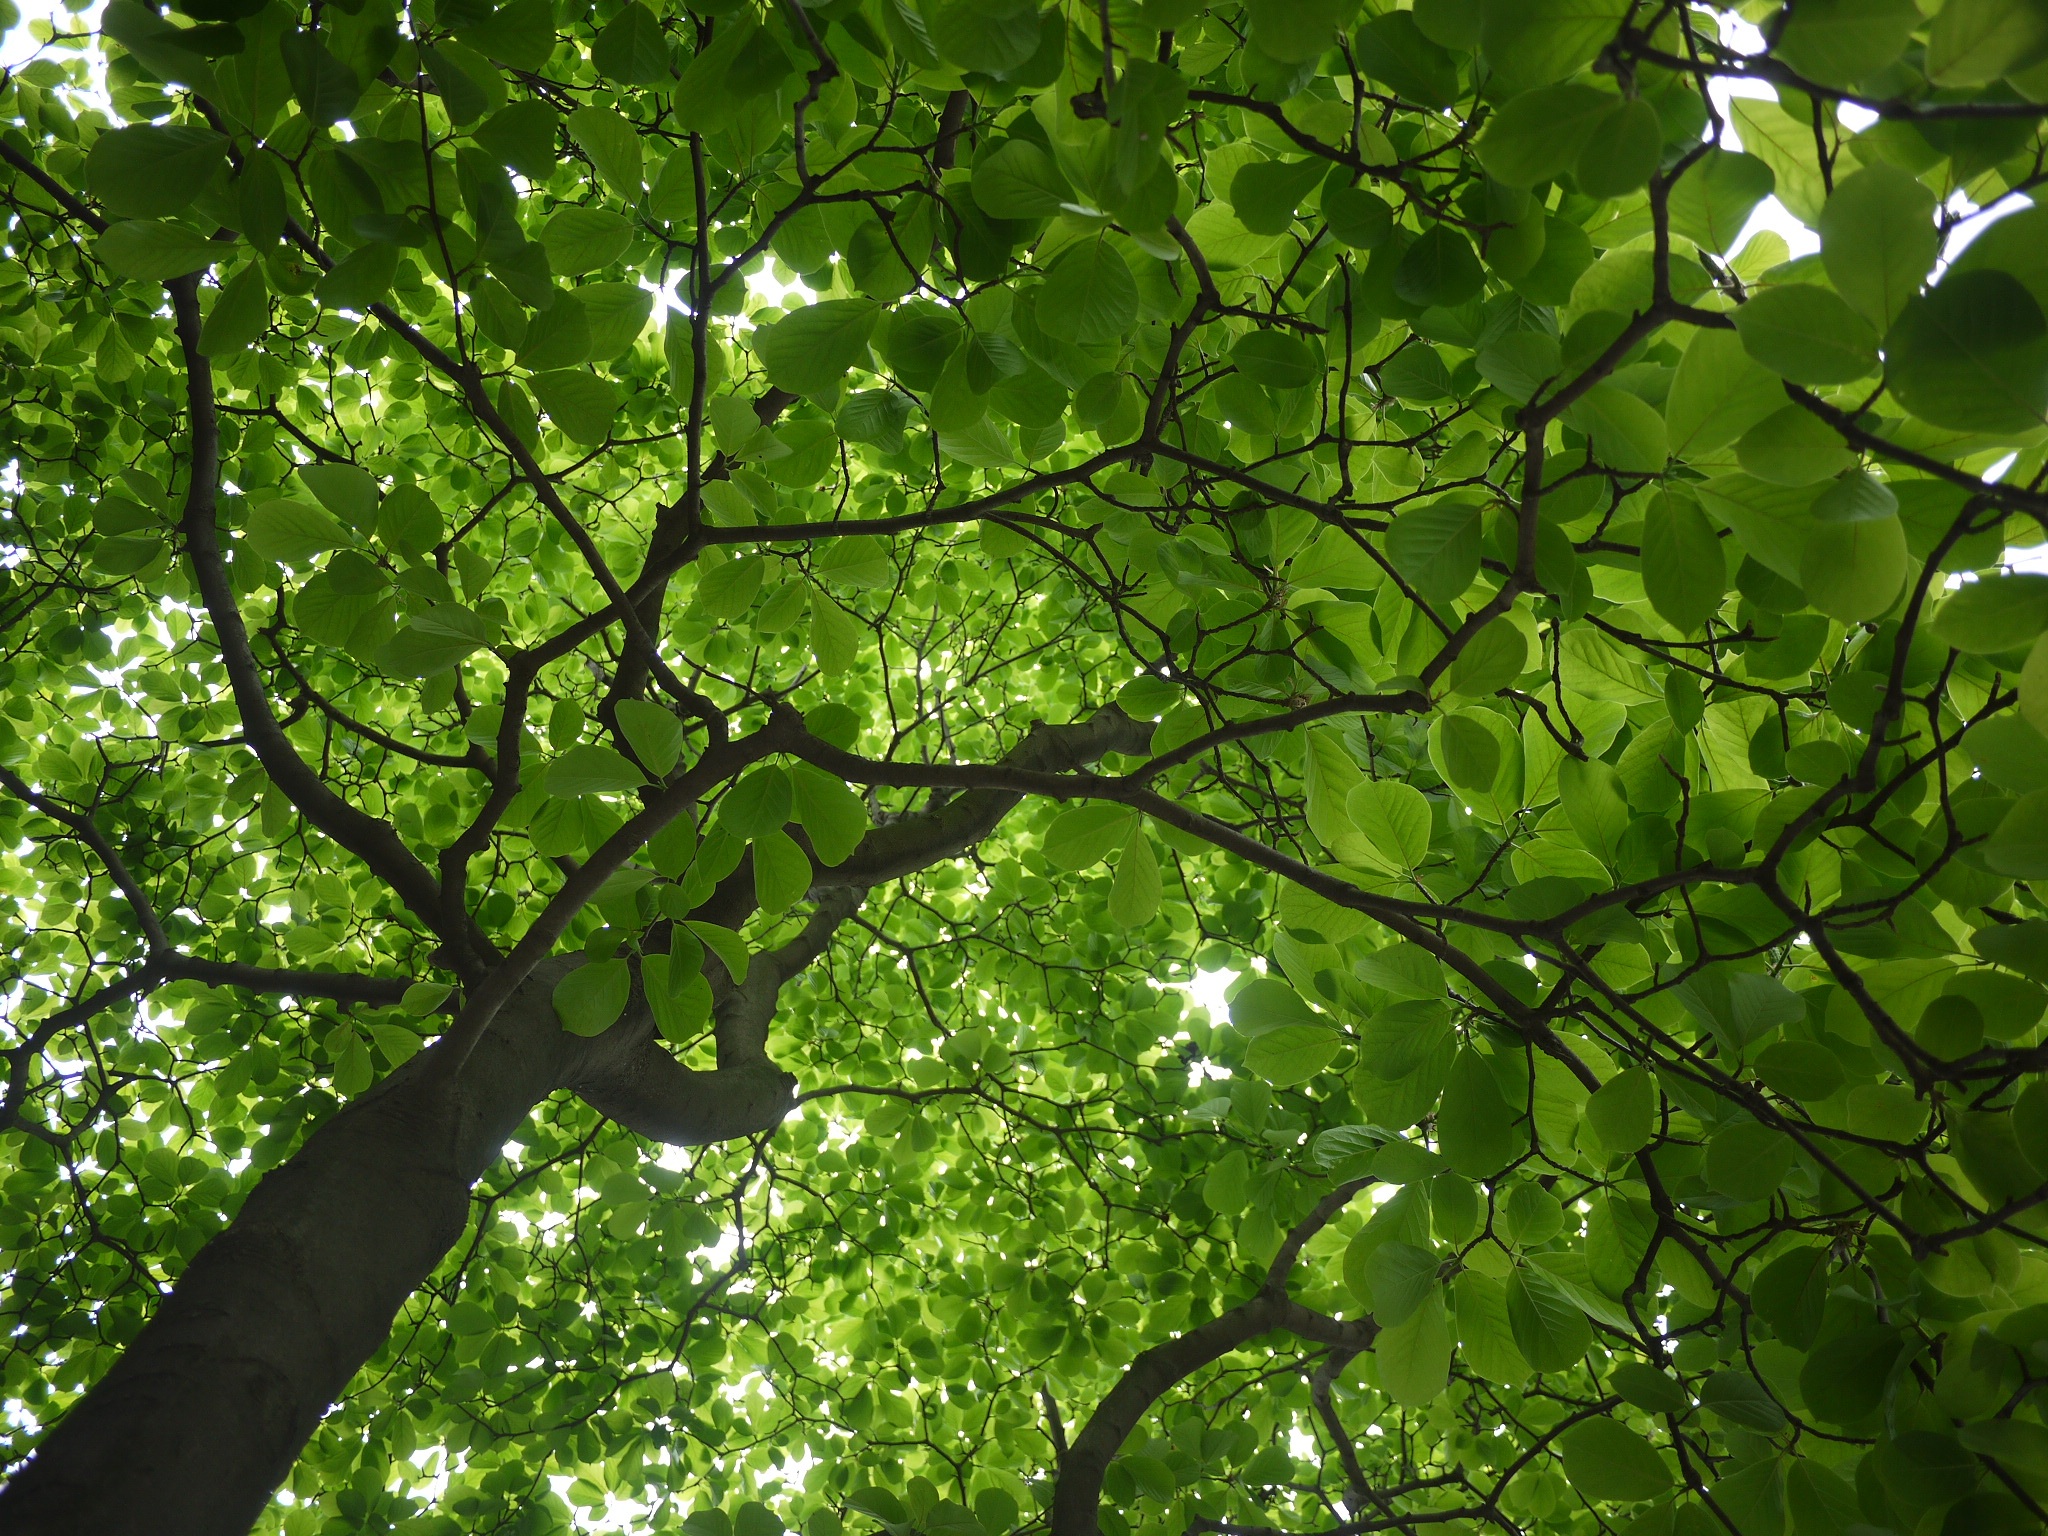
tree, nature, forest, outdoor, branch, plant, sunlight, leaf, flower, summer, green, jungle, peaceful, natural, botany, vegetation, deciduous, woodland, habitat, flowering plant, natural environment, plant stem, woody plant, land plant